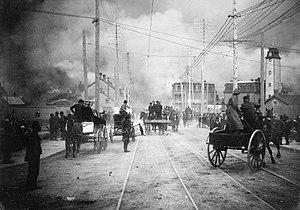
Cet article traite des événements qui se sont produits durant l'année 1900 au Canada.